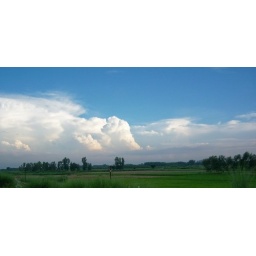
Shot with Kodak Easyshare V1003 at 10 megapixels, ISO400, from a running express train speeding at over 120 kmph